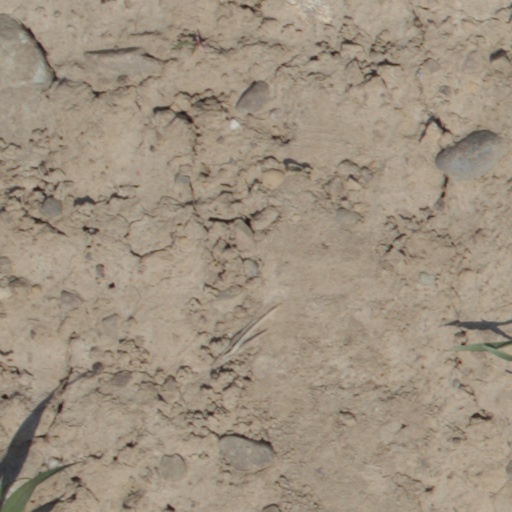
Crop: wheat